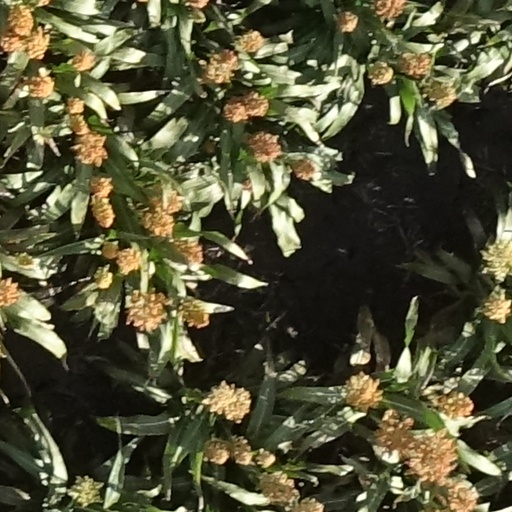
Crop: sorghum